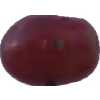
Label: pink_grape